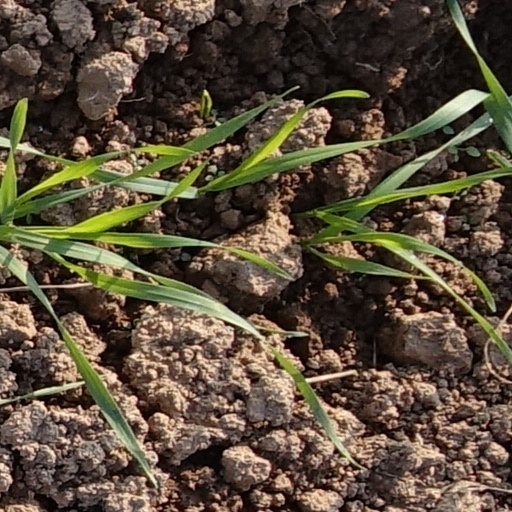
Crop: wheat